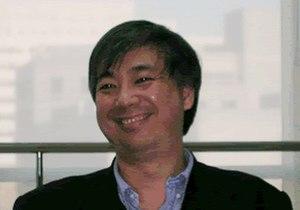
Cui Zhiyuan, né à Pékin en 1963, est professeur à la « School of Public Policy and Management » de l'université Tsinghua.